Mike deGruy

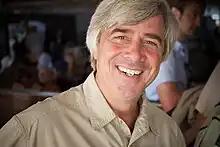
DeGruy in 2010

Michael V. deGruy (December 29, 1951 – February 4, 2012) was an American documentary filmmaker specializing in underwater cinematography. His credits include "Life in the Freezer", "Trials of Life", "The Blue Planet" and "Pacific Abyss". He was also known for his storytelling, including a passionate TED talk about his love of the ocean on the Mission Blue Voyage. His company, Film Crew Inc., specialized in underwater cinematography, filming for the BBC, PBS, National Geographic, and the Discovery Channel. His notable accomplishments include diving beneath thermal vents in both the Atlantic and Pacific oceans. He was a member of many deep sea expeditions and was a part of the team that first filmed the vampire squid and the nautilus.